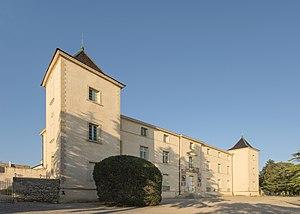
Château de Restinclières (XVIIe siècle) dans le Domaine départemental de Restinclières. Façade principale (sud).Prades-le-Lez, Hérault, France.